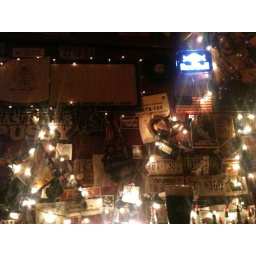
STS-123 launch sign in the Orlando hipster bar